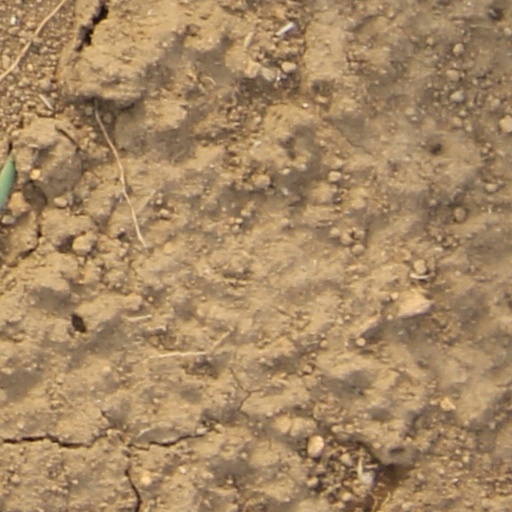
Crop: wheat